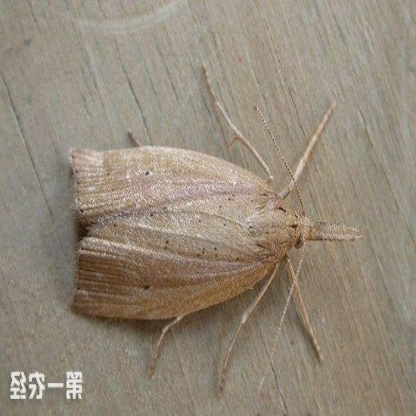
Nhãn: Sâu đục thân (Sọc nâu )( Chilo suppressalis )